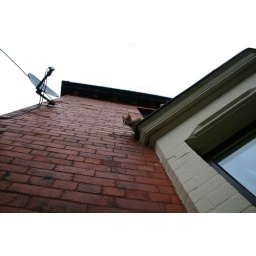
Loki on the roof above the window to the neighbour's bedroom.